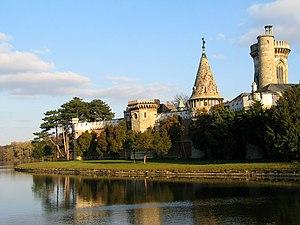
Le château de Franzensburg est un château-fort de style néogothique construit à Laxenbourg, en Basse-Autriche, à 15 kilomètres au sud de Vienne.
Laxenbourg est une ville autrichienne du district de Mödling, dans le Bundesland de Basse-Autriche, près de Vienne.
Marie de Bourgogne est une mini-série austro-allemande en trois épisodes réalisés par Andreas Prochaska, diffusée en Autriche et en Allemagne en 2017, puis en France en juin 2020 sur Chérie 25.